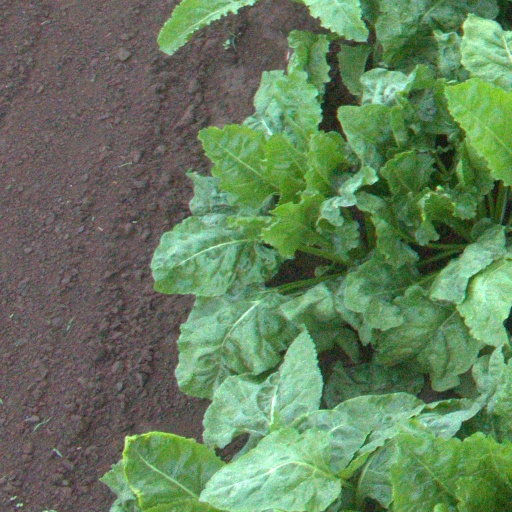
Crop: sugar beet